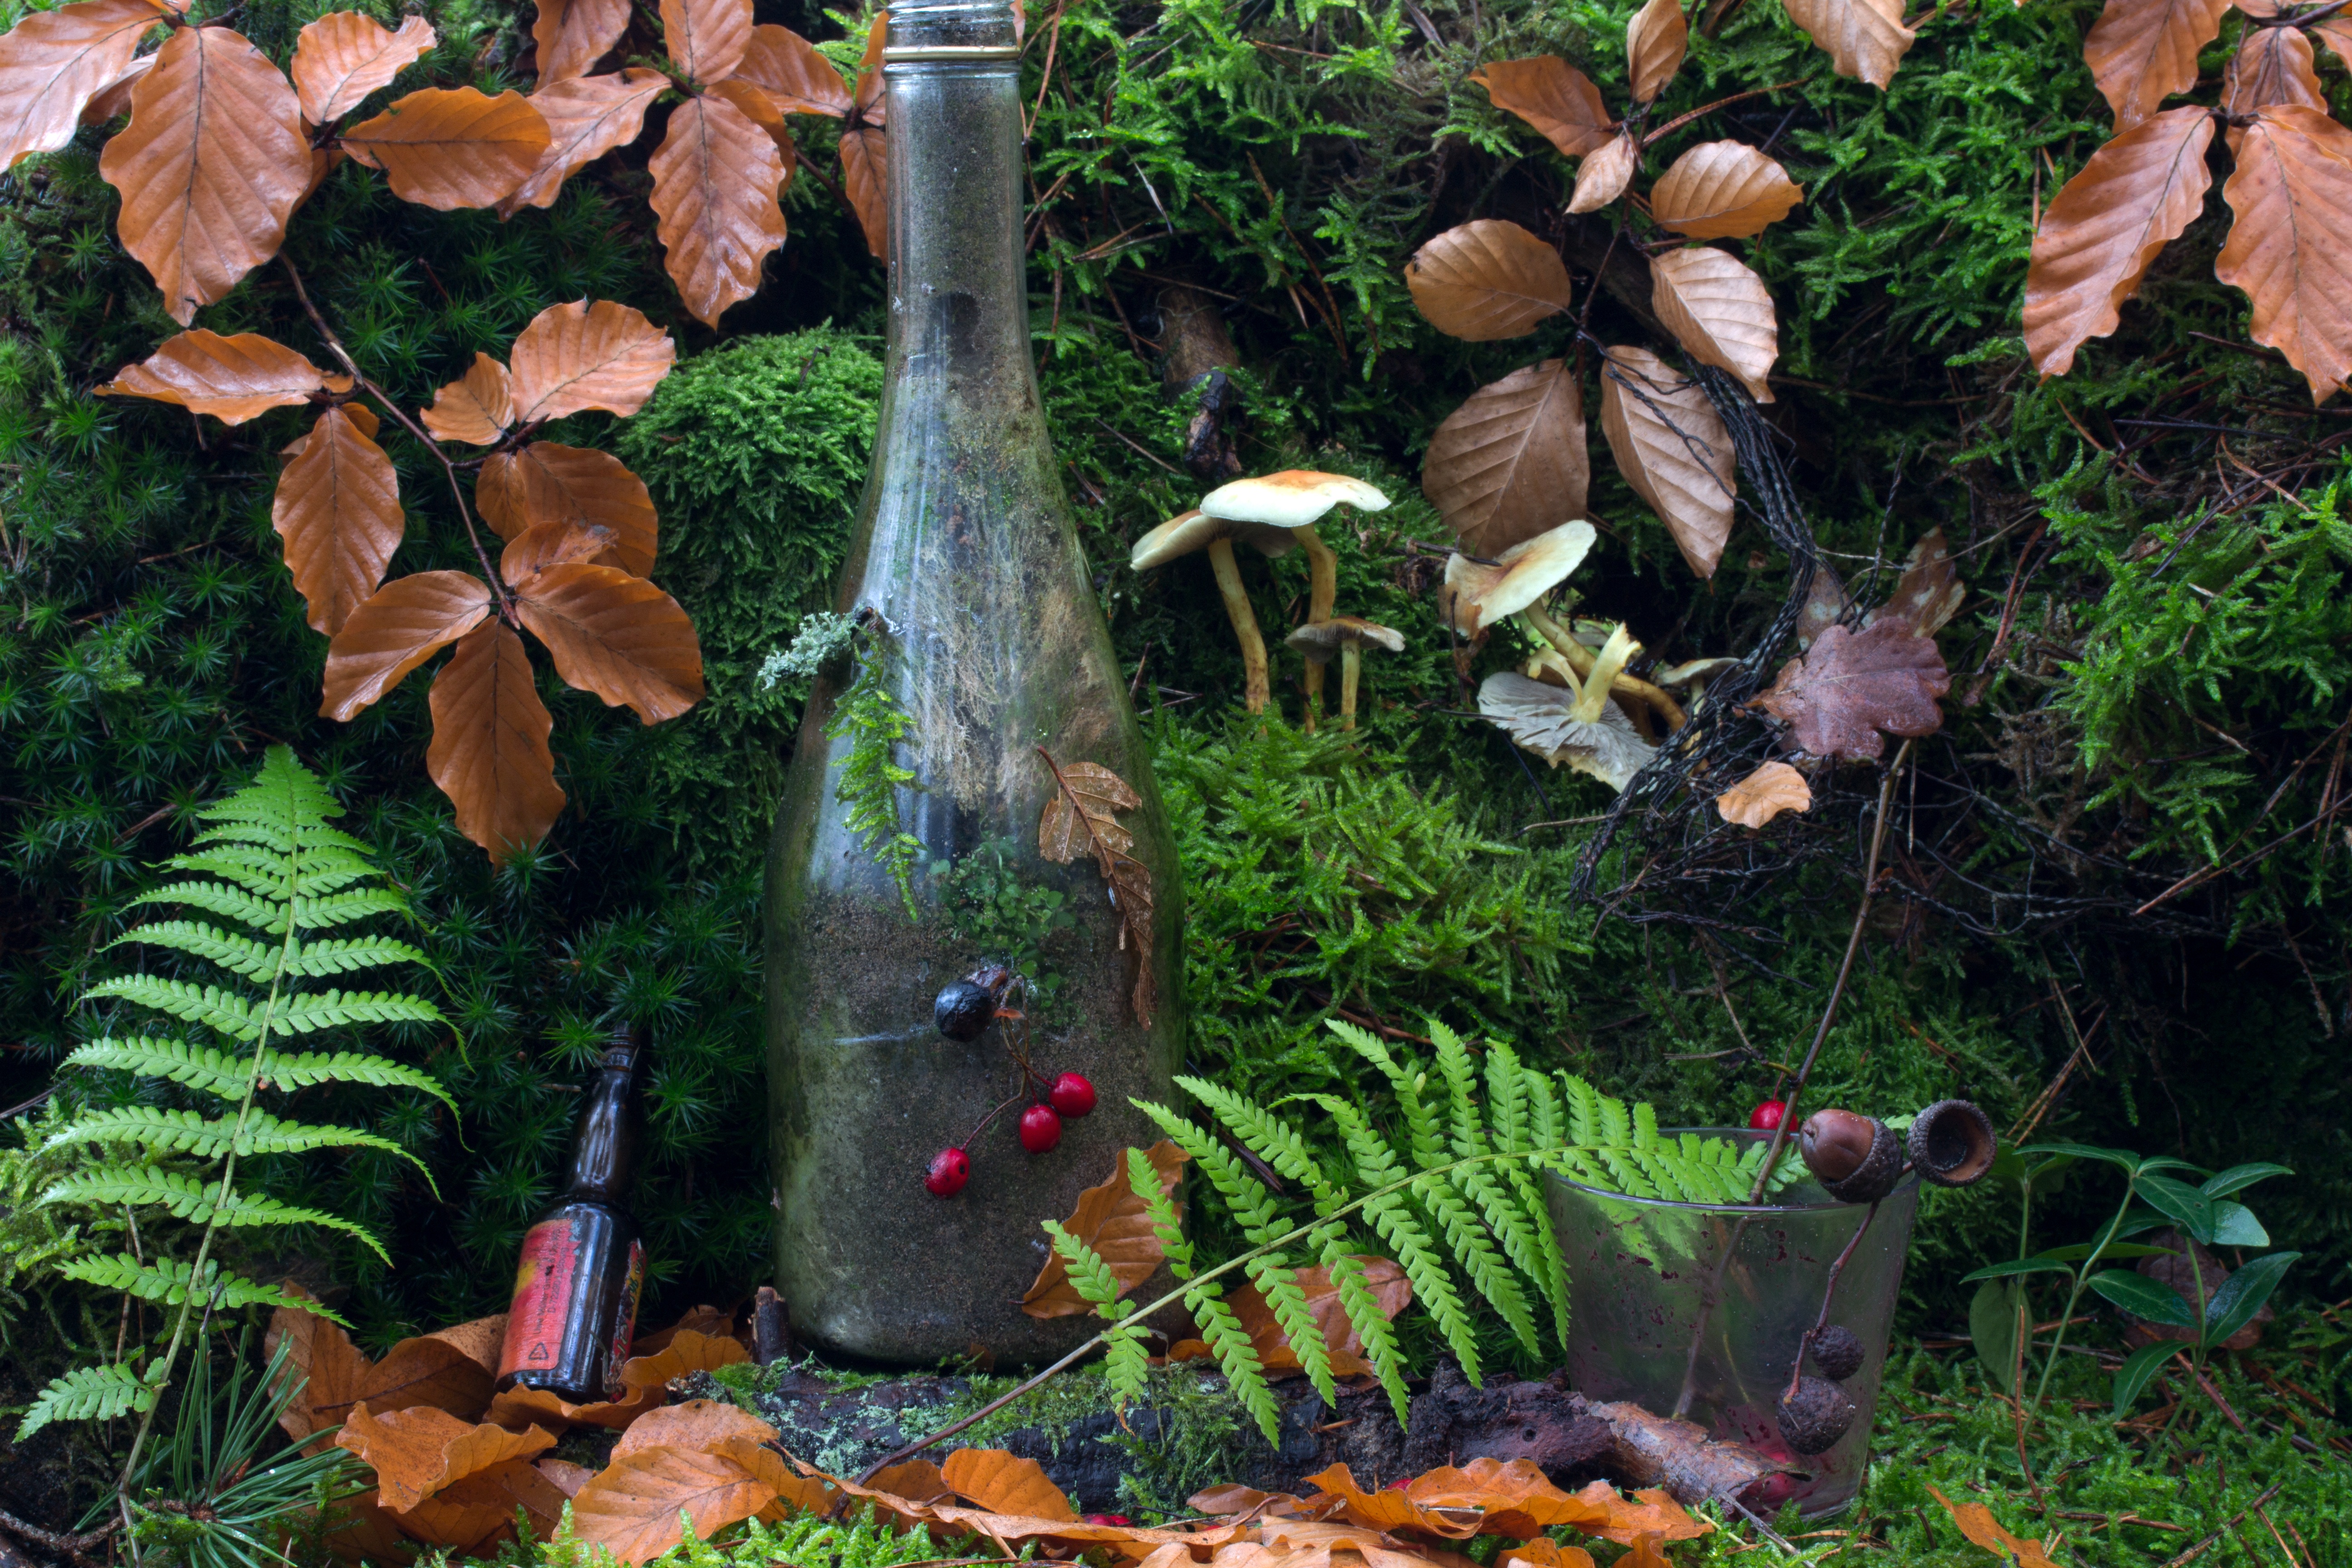
nature, forest, leaf, flower, moss, pond, jungle, autumn, botany, garden, still life, leaves, berries, bottles, mushrooms, rainforest, ferns, woodland, habitat, ecosystem, natural environment, land plant